Aarne Sihvo

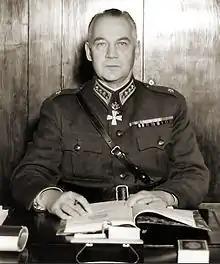
Aarne Sihvo

Aarne Sihvo (22 November 1889 – 12 June 1963) was a Finnish general and politician.